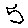
Label: 5